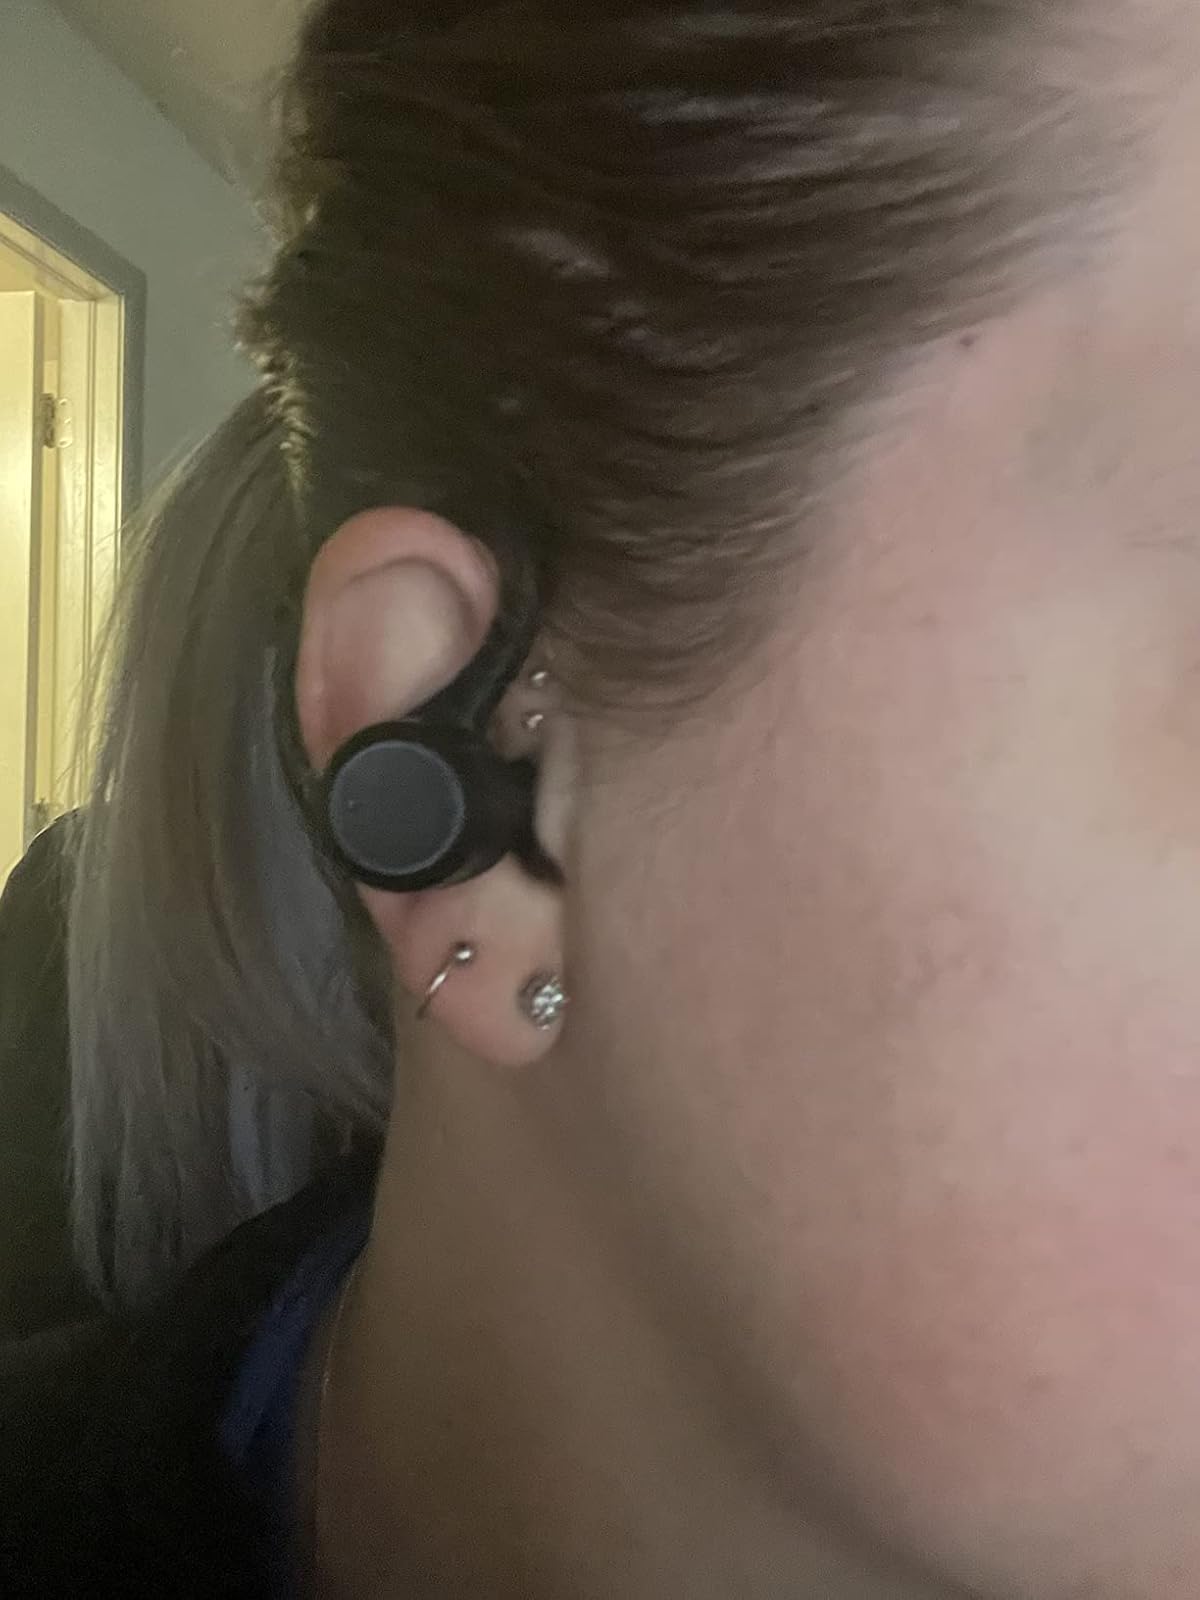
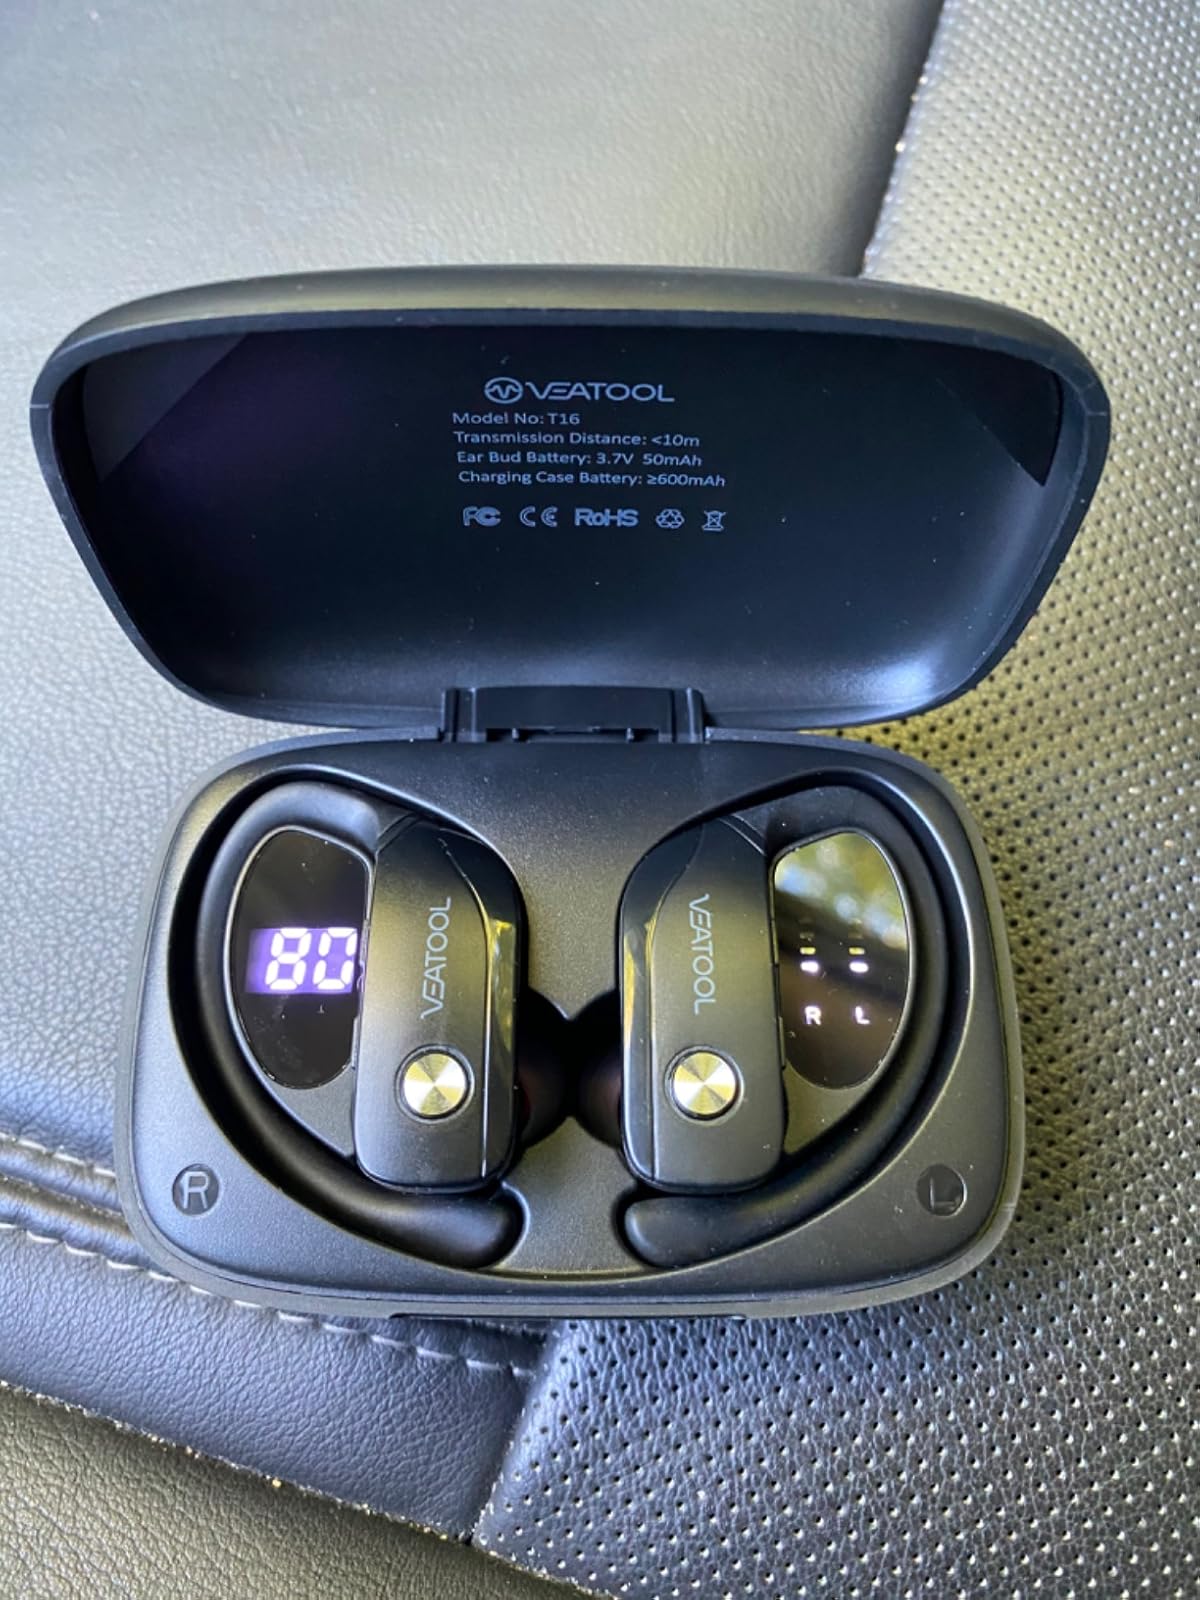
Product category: earbuds
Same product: no